Chernivtsi Oblast

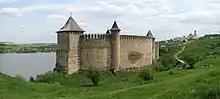
Khotyn Fortress

On the territory of the Chernivtsi region there are 836 archeological monuments (of which 18 have national meanings), 586 historical monuments (2 of them have national significance), 779 monuments of architecture and urban development (112 of them national significance), 42 monuments of monumental art.